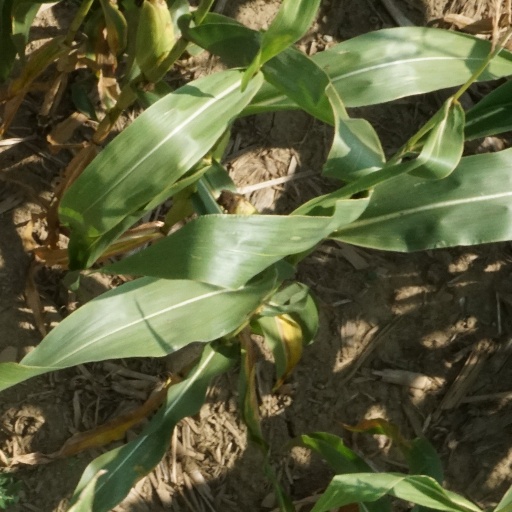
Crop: maize; corn